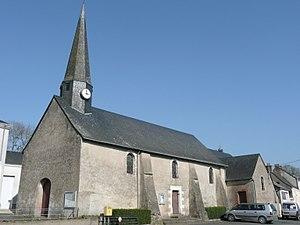
Eglise de la commune de Vergonnes.
Vergonnes est une ancienne commune française, située dans le département de Maine-et-Loire en région Pays de la Loire. Elle fait partie du canton de Pouancé.
La liste des églises de Maine-et-Loire recense de la manière la plus complète possible les églises, cathédrale et basiliques situées dans le département français de Maine-et-Loire.